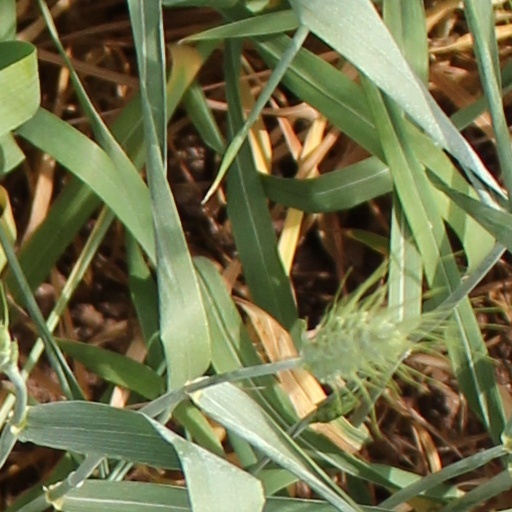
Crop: wheat